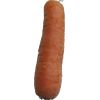
Label: carrot